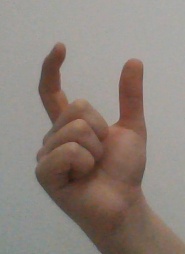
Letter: nun